Arved Fuchs

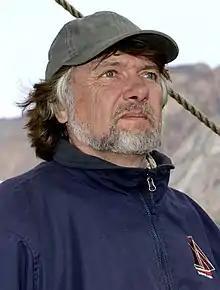

Arved Fuchs (born 26 April 1953) is a German polar explorer and writer.